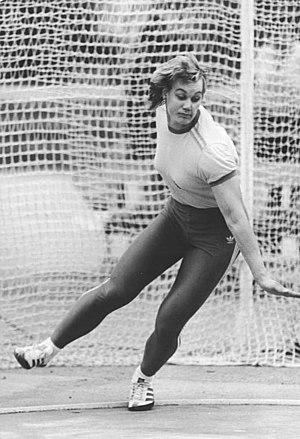
Diana Gansky est une athlète allemande spécialiste du lancer du disque. Représentante de la République démocratique allemande, Gansky a remporté le titre européen en 1986, et s'est classée deuxième des Championnats du monde de 1987 et des Jeux olympiques de 1988.